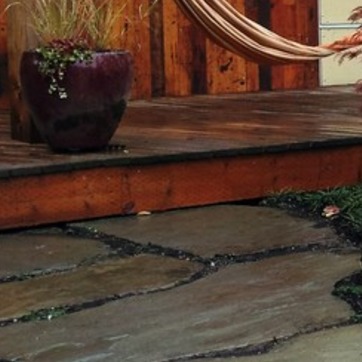
Material: wood